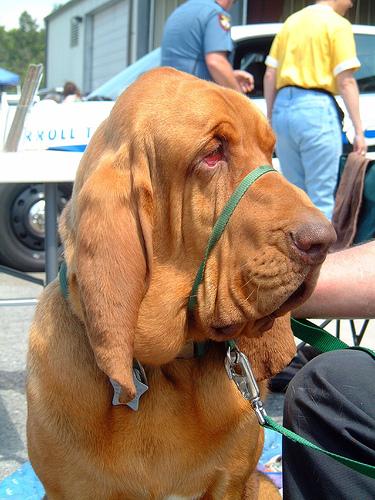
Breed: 207-n000044-bloodhound